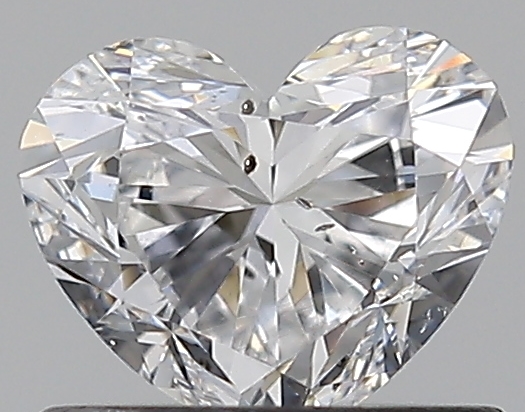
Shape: heart
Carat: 0.6
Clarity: SI1
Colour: D
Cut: EX
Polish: VG
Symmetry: VG
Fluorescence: F
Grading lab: GIA
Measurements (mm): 4.93 x 5.85 x 3.41